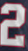
Number: 2